Hebberley Shield

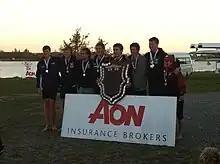
2012 Shield winners, The Auckland University Boat Club revels.

The shield was carved by Thomas Henry Heberley of the Dominion Museum.